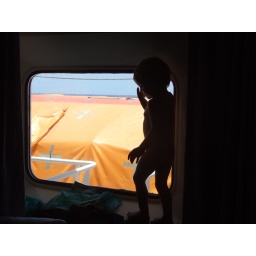
Liam standing in the window in our cabin.